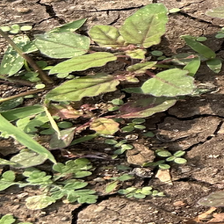
Weed species: Punarnava _(Boerhaavia diffusa)